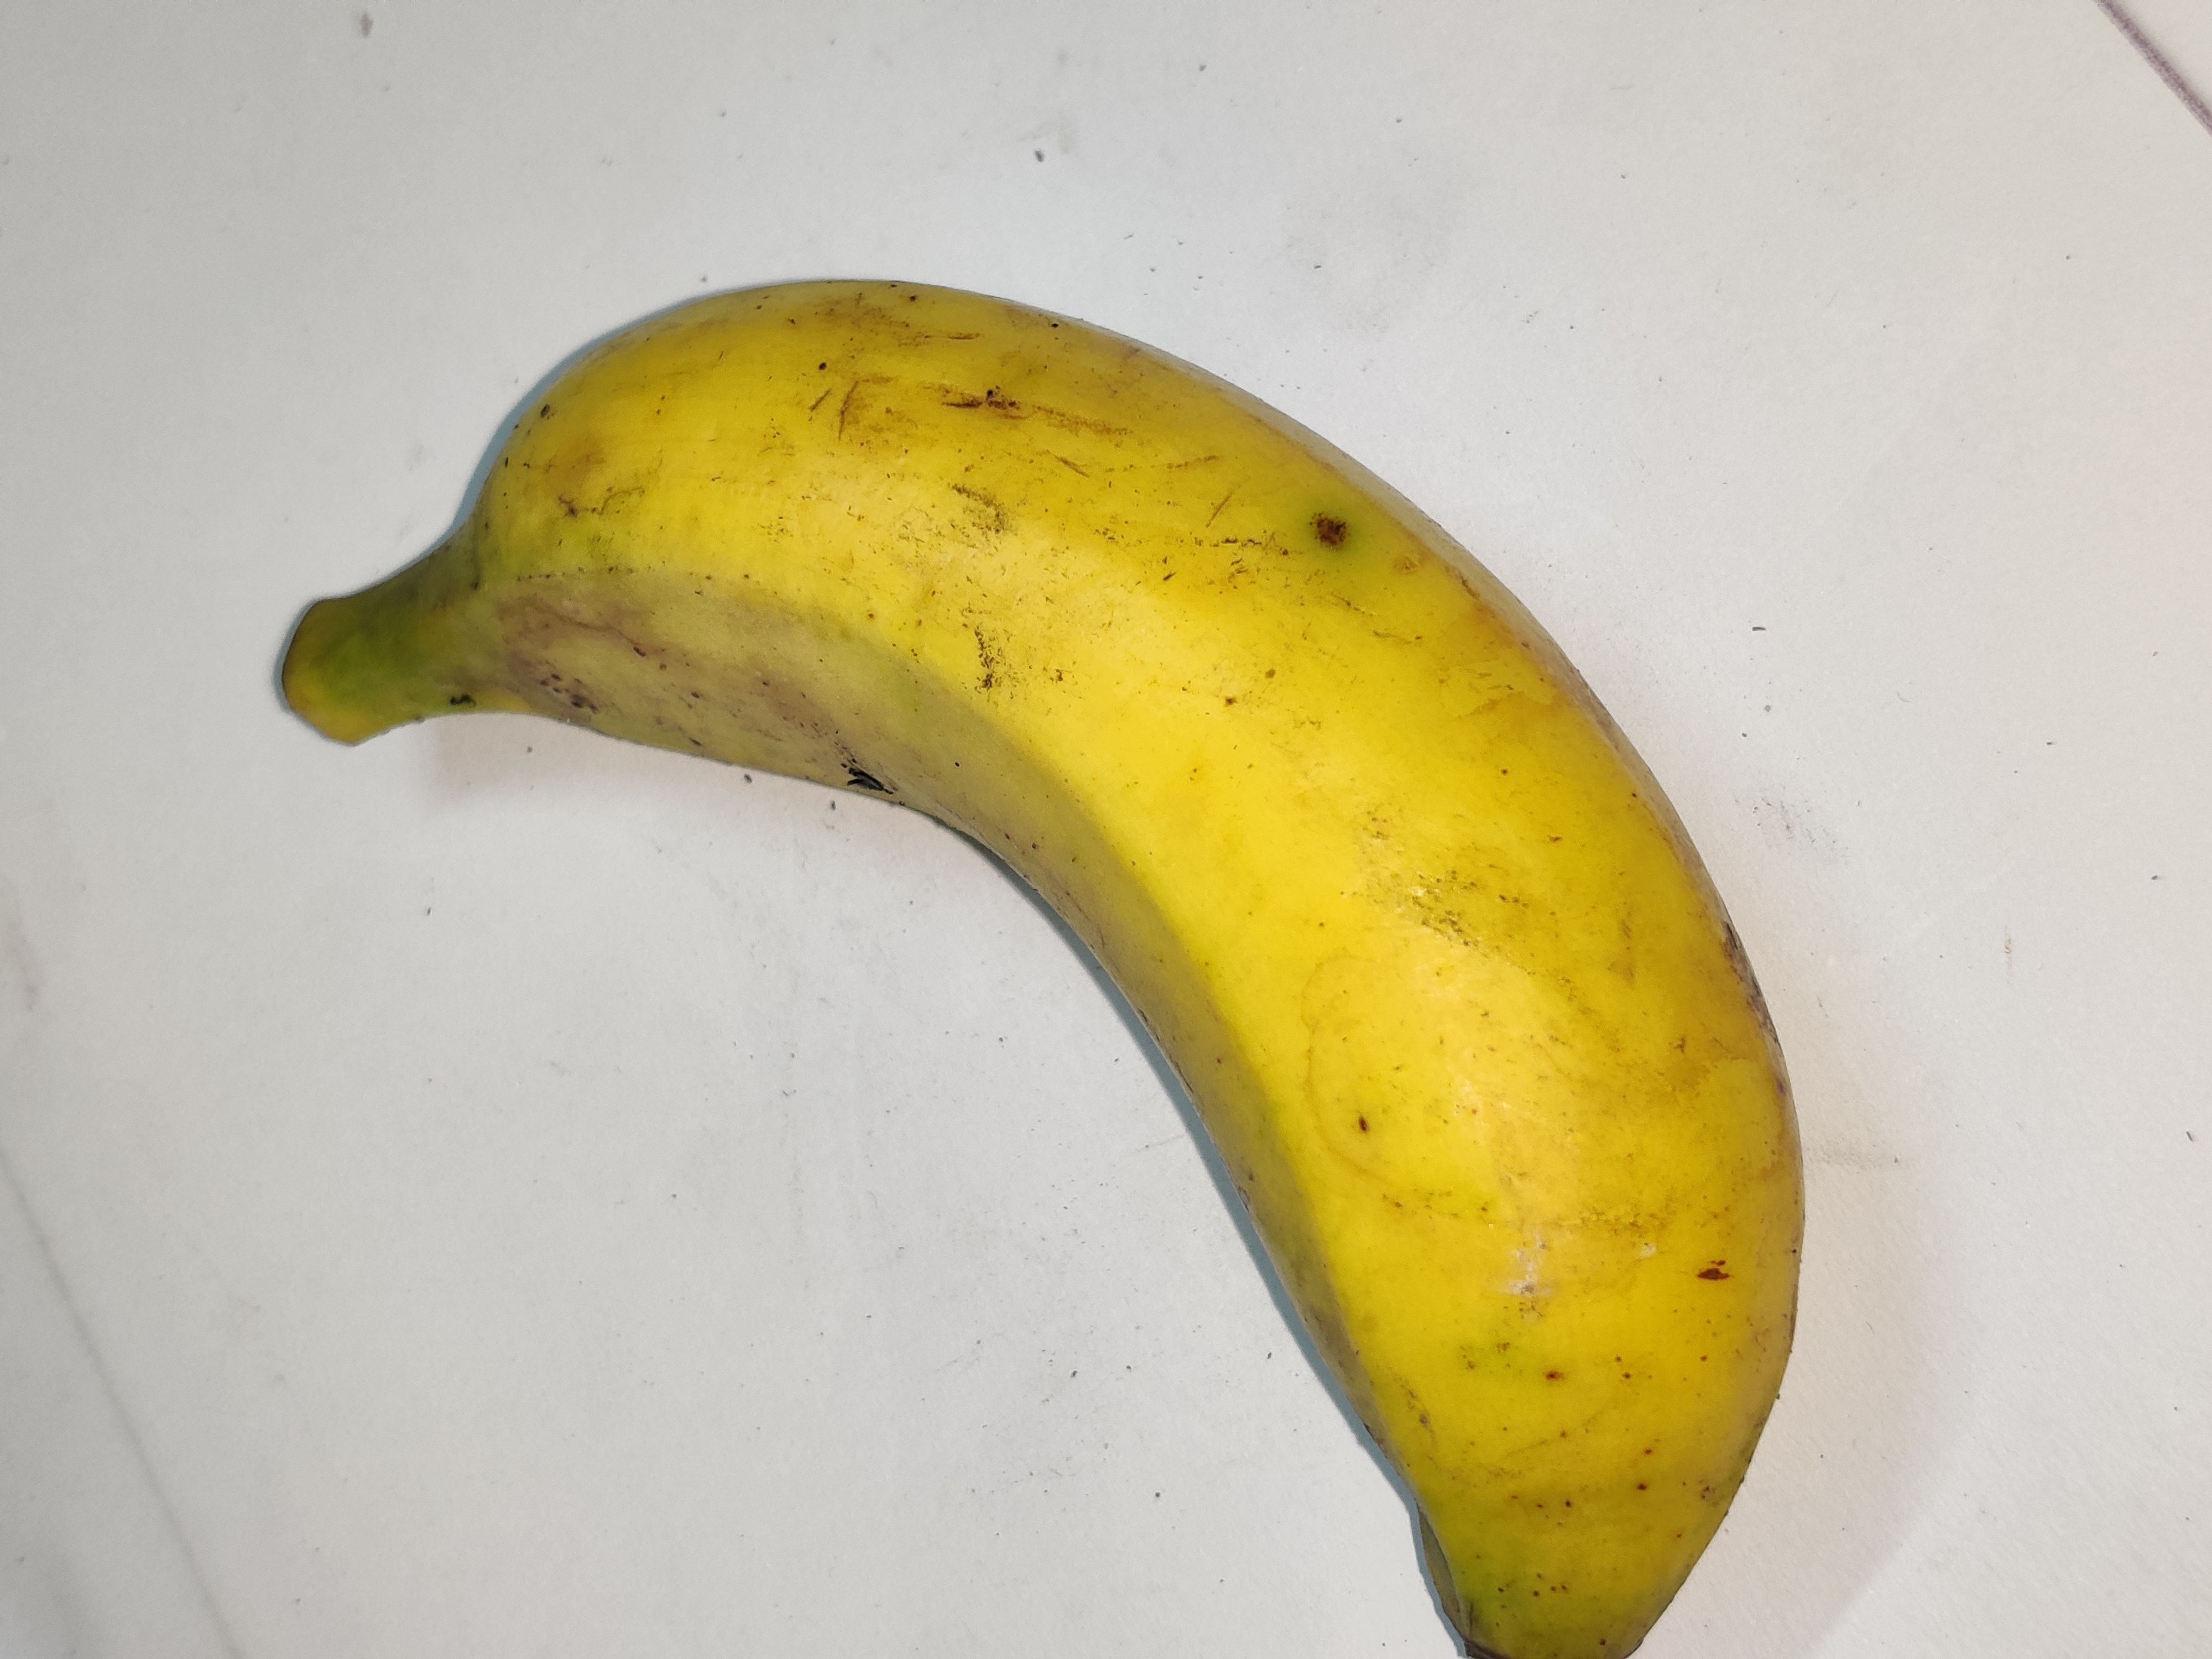
Fruit: banana
Grade: 1st-grade